Tokai Sanshi

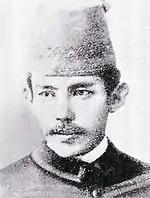
Shiba Shiro with fez hat, December 1886, Constantinople

Shiba was a Japanese political novelist and journalist. He is best known for writing "Strange Encounters with Beautiful Women", which revolves around a Japanese man from Aizu who goes by the quasi-Chinese pseudonym of Tōkai Sanshi, a Chinese man, a Spanish woman named Yolanda and an Irish woman named Colleen.